The Invisibles

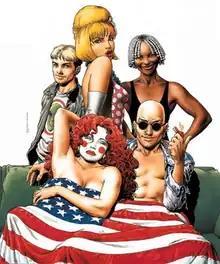
Cover to (vol. 2) #1, art by Brian Bolland. Clockwise from top left: Jack Frost, Lord Fanny, Boy, King Mob, Ragged Robin

The Invisibles is a comic book series published by the Vertigo imprint of DC Comics from 1994 to 2000. It was created and scripted by Scottish writer Grant Morrison, and drawn by various artists throughout its publication.